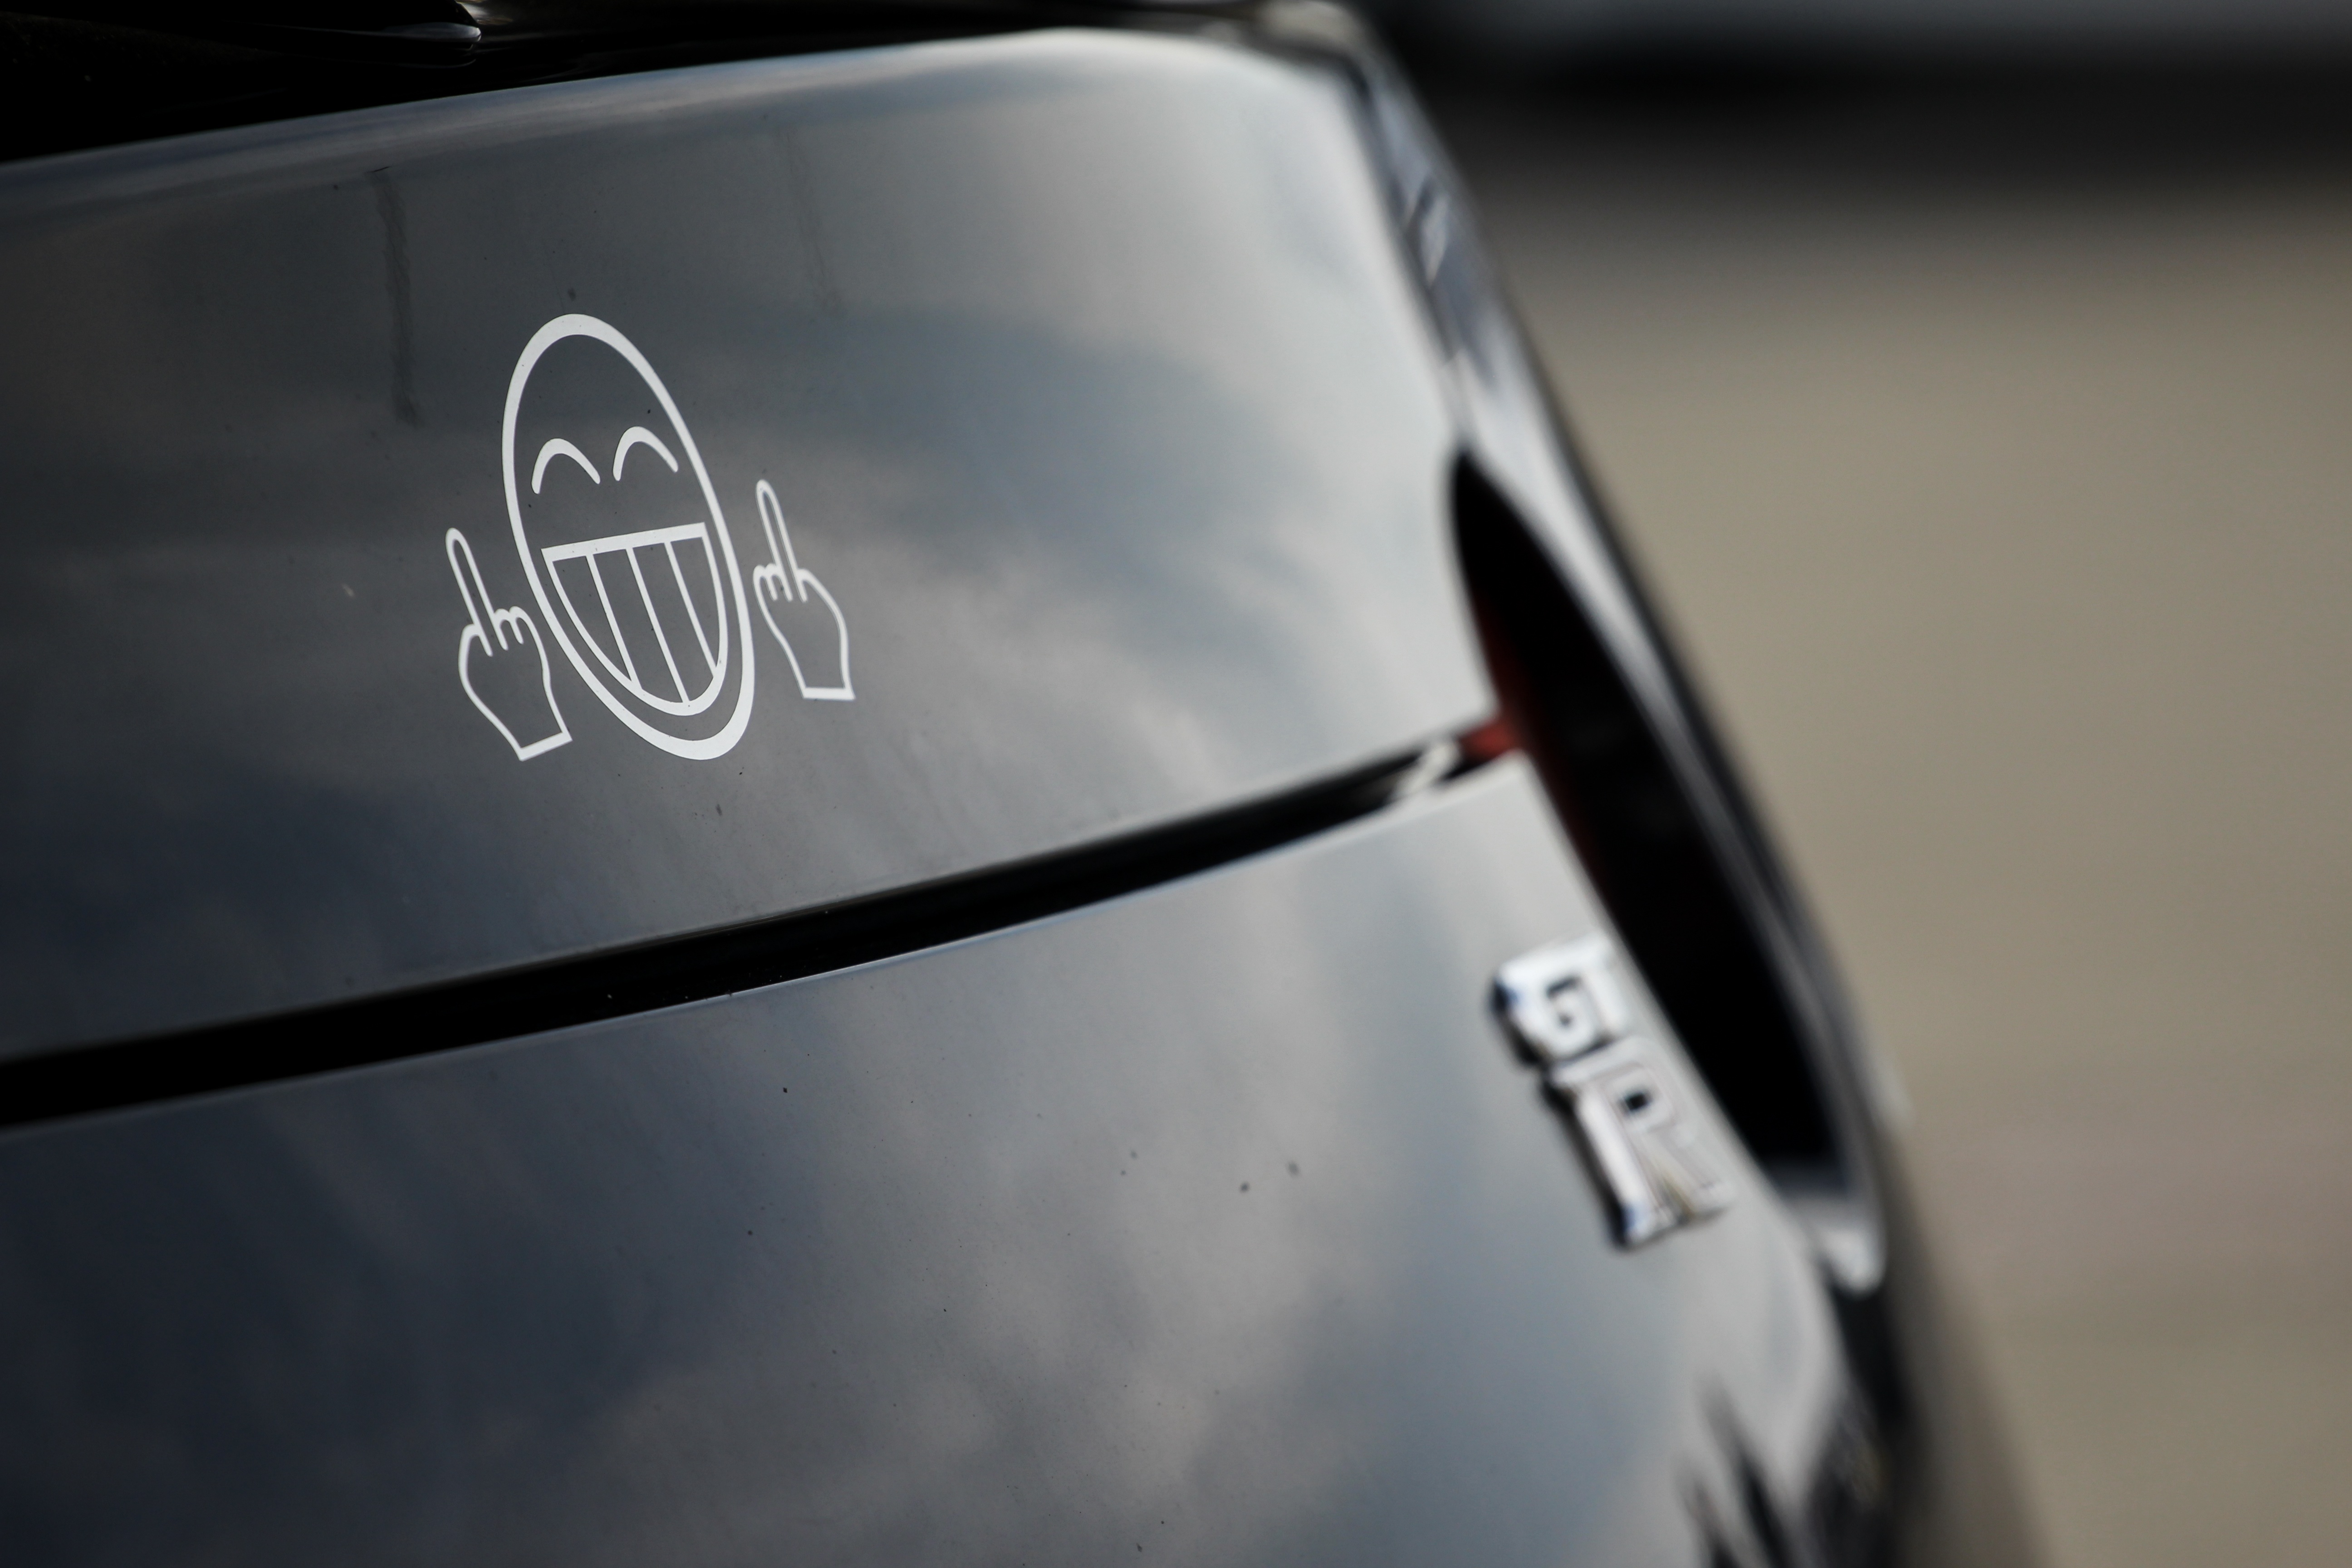
car, wheel, driving, vehicle, sticker, supercar, middle finger, emoji, nissan, fu, gtr, automobile make, automotive design, fuck you